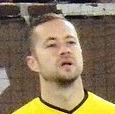
Age: 29